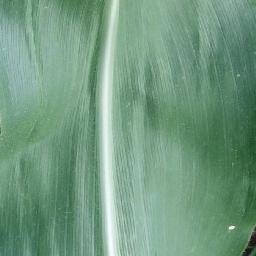
Label: Corn_(Maize)___Healthy